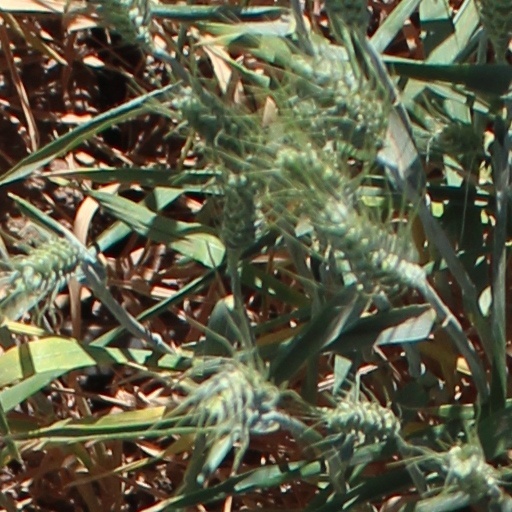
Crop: wheat